Stockbridge, Massachusetts

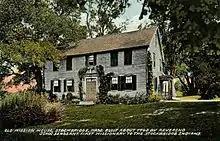
Mission House, built about 1740. Postcard .

Stockbridge was settled by British missionaries in 1734, who established it as a praying town for the Stockbridge Indians, an indigenous Mohican tribe. The township was set aside for the tribe by Massachusetts colonists as a reward for their assistance against the French in the French and Indian Wars. The Rev. John Sergeant, from Newark, New Jersey, was their first missionary. Sergeant was succeeded in this post by Jonathan Edwards, a Christian theologian associated with the First Great Awakening.